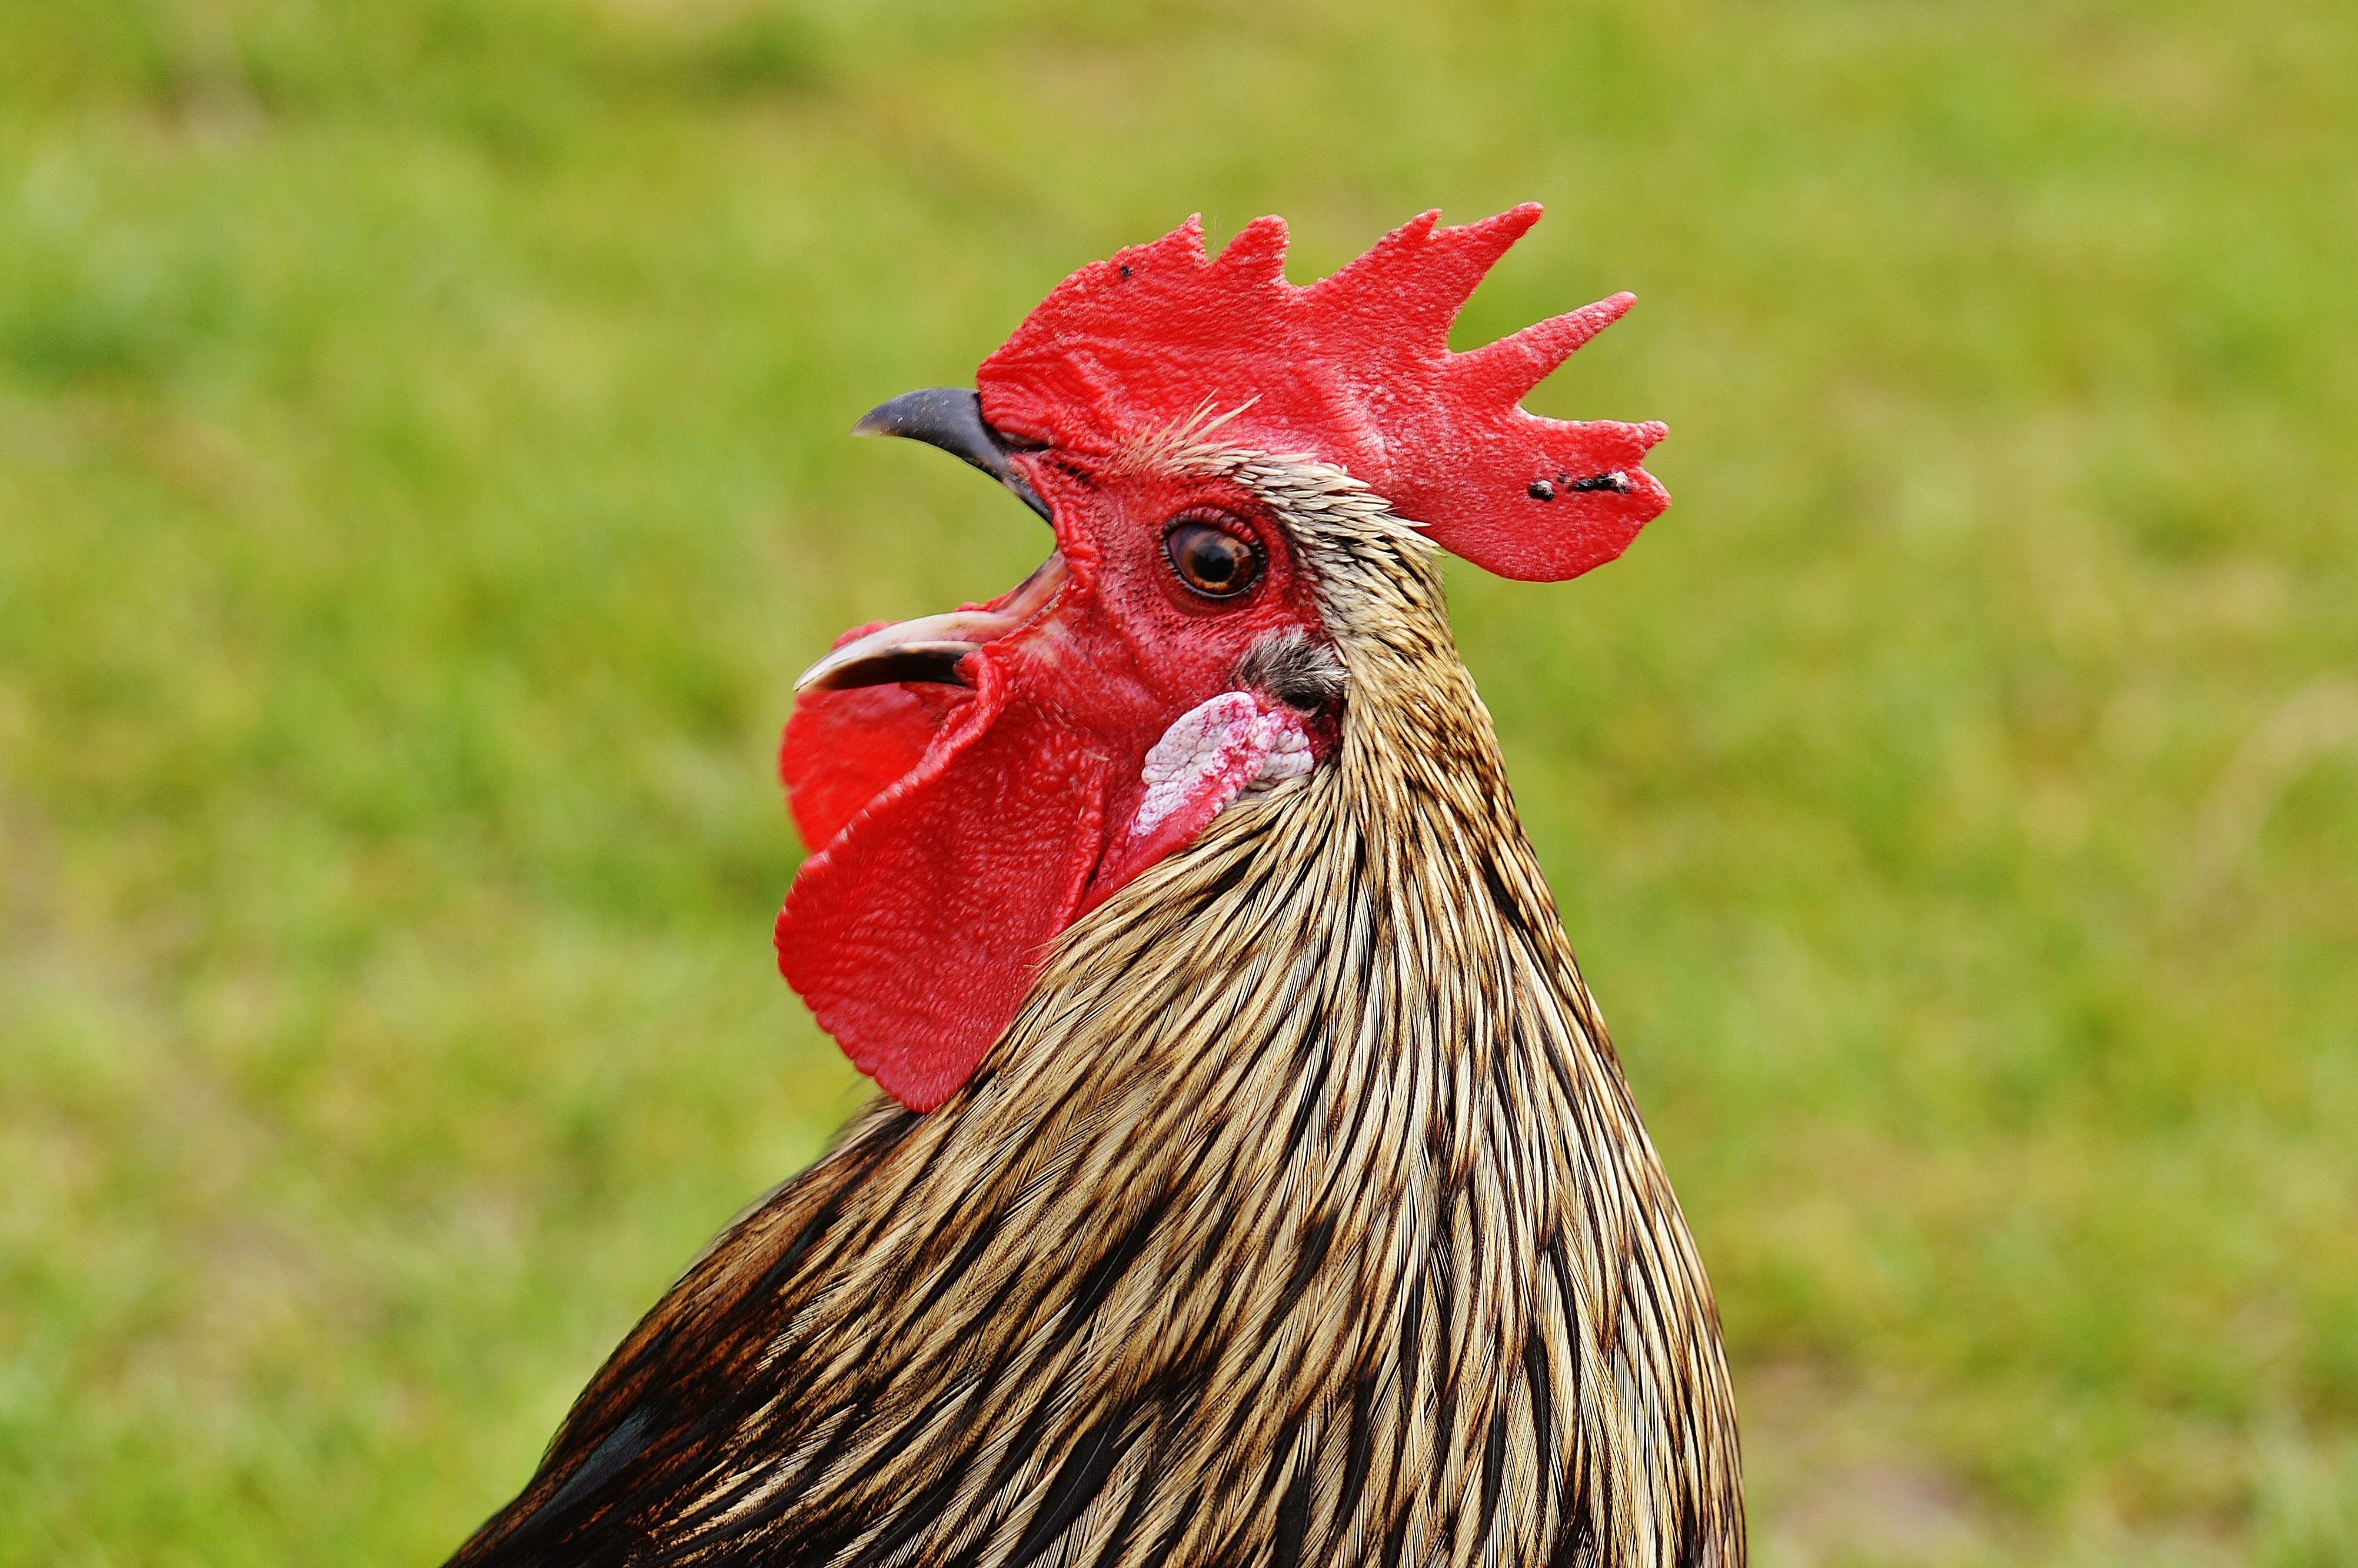
nature, bird, prairie, beak, feather, chicken, fowl, fauna, rooster, poultry, galliformes, vertebrate, beautiful, bill, hahn, pride, phasianidae, comb, wildpark poing